Answer in natural language. Considering the relative positions, is black colour television to the left or right of black colour tv stand? Choose between the following options: left or right
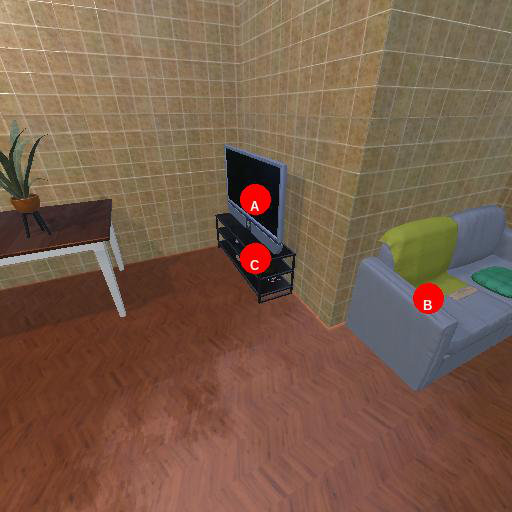
<answer>right</answer>